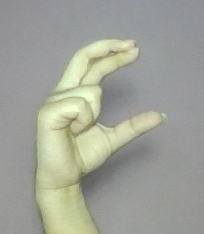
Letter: thal